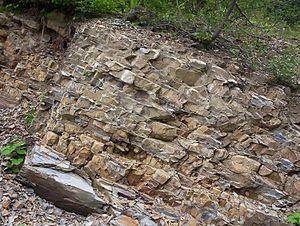
Le flysch est un dépôt sédimentaire détritique constitué principalement par une alternance de grès et de marnes, qui se sont accumulés dans un bassin océanique en cours de fermeture, dans le cadre d'une orogenèse. Ce terme, d'origine suisse alémanique, est très fréquemment employé dans les Alpes, puis s'est progressivement répandu à travers le monde. Son adoption a fait l'objet de nombreuses interprétations par le passé, mais les géologues s'accordent aujourd'hui sur une interprétation géodynamique et donc d'un dépôt contrôlé par l'activité tectonique, c'est-à-dire un tectofaciès. Son usage ancien, et parfois erroné, ainsi que l'évolution des connaissances en géodynamique poussent néanmoins certains auteurs à remettre en cause son usage.
Le flysch est un dépôt sédimentaire détritique constitué principalement par une alternance de grès et de marnes, qui se sont accumulés dans un bassin océanique en cours de fermeture, dans le cadre d'une orogenèse. Ce terme, d'origine suisse alémanique, est très fréquemment employé dans les Alpes, puis s'est progressivement répandu à travers le monde. Son adoption a fait l'objet de nombreuses interprétations par le passé, mais les géologues s'accordent aujourd'hui sur une interprétation géodynamique et donc d'un dépôt contrôlé par l'activité tectonique, c'est-à-dire un tectofaciès. Son usage ancien, et parfois erroné, ainsi que l'évolution des connaissances en géodynamique poussent néanmoins certains auteurs à remettre en cause son usage.